A Favorita

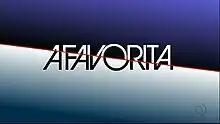
The logo of "A Favorita".

A Favorita (English: The Favorite) is a Brazilian telenovela produced and broadcast TV Globo. It premiered 2 June 2008 to 17 January 2009 with a total number of episodes of 197. It is created by João Emanuel Carneiro and directed by Ricardo Waddington. It is also the first telenovela by the writer to air in the 9 pm timeslot.